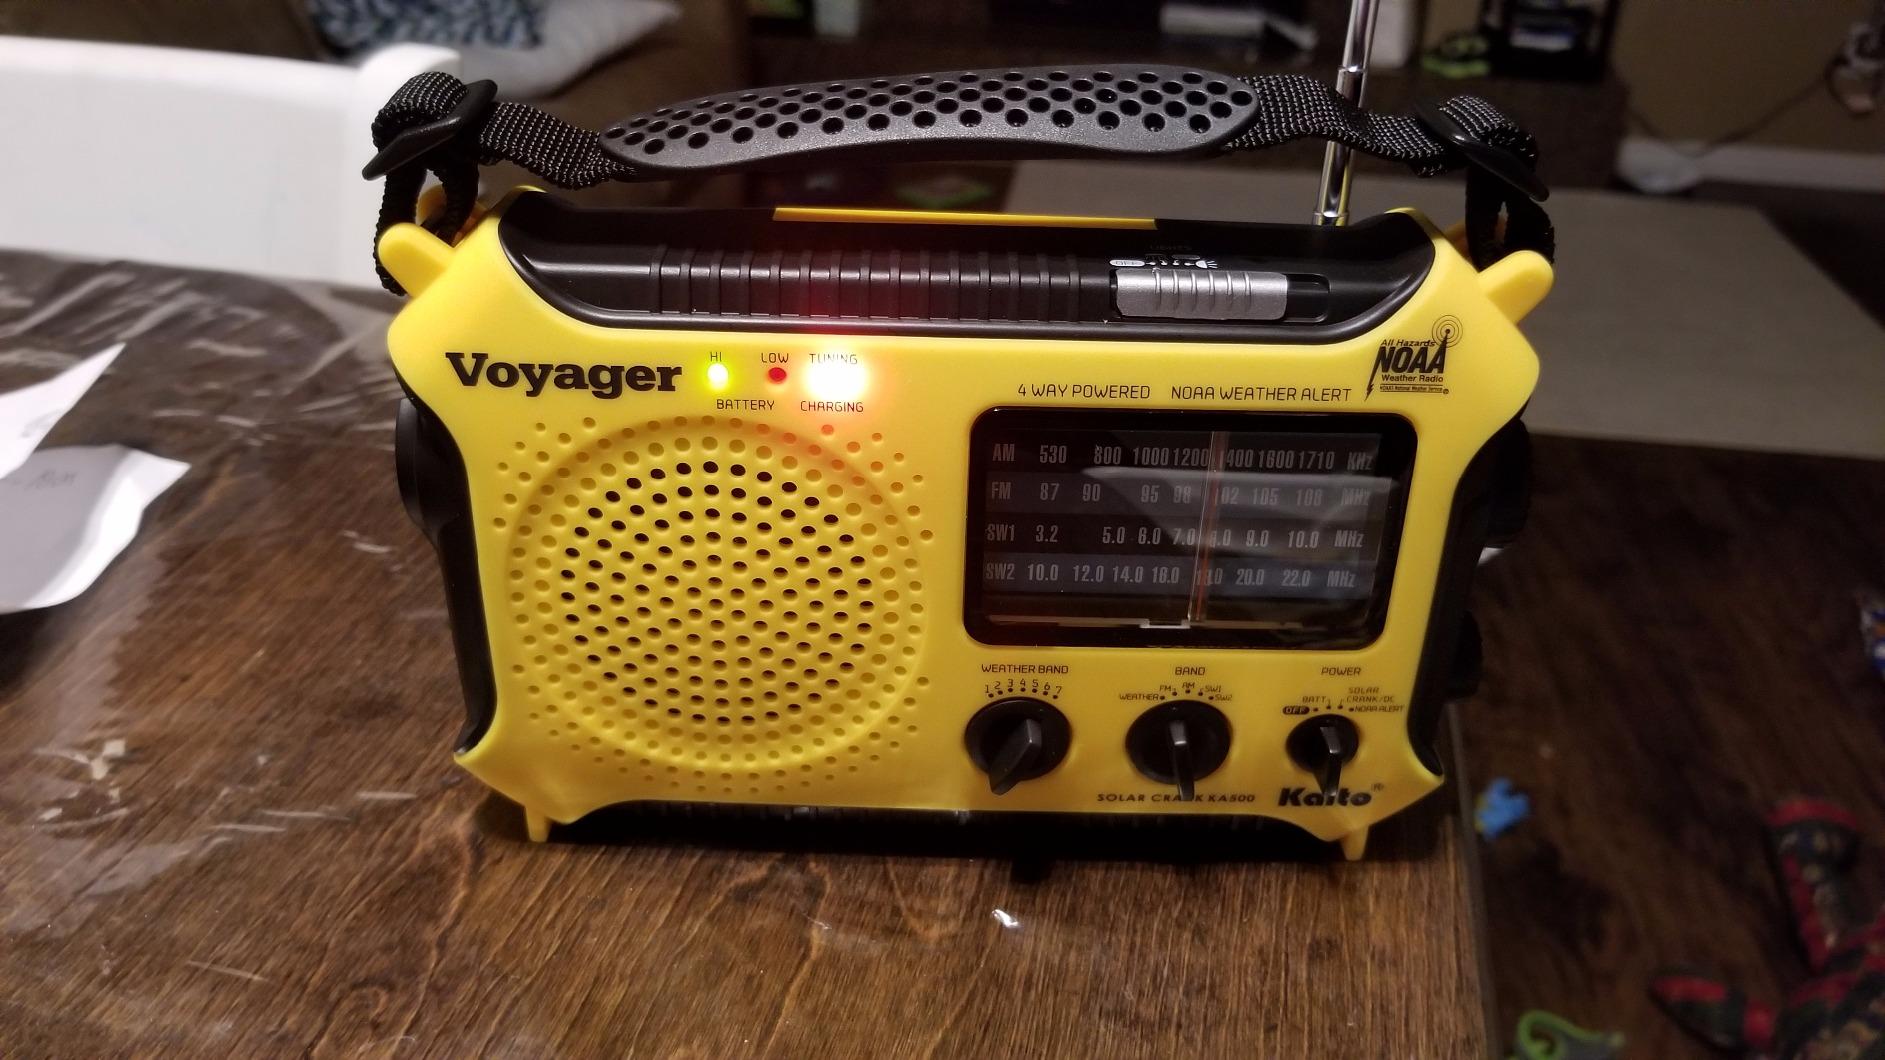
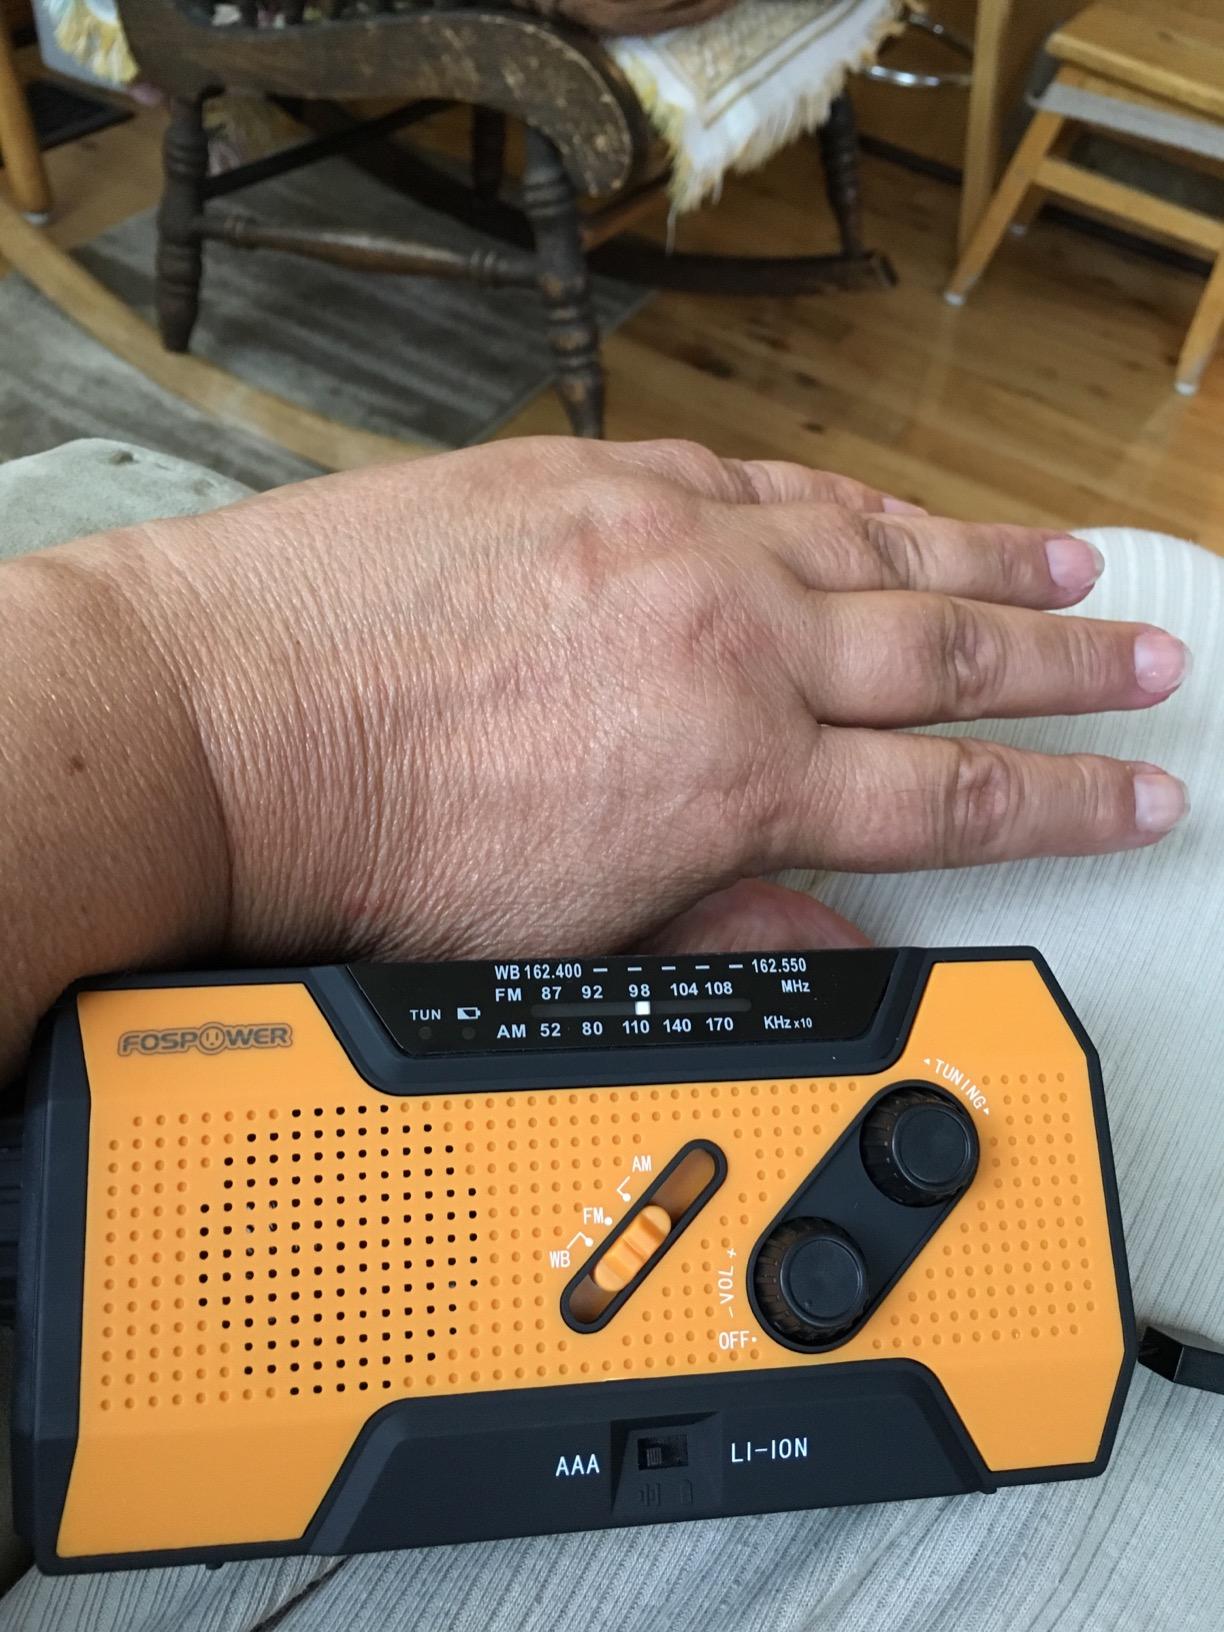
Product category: radio
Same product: no